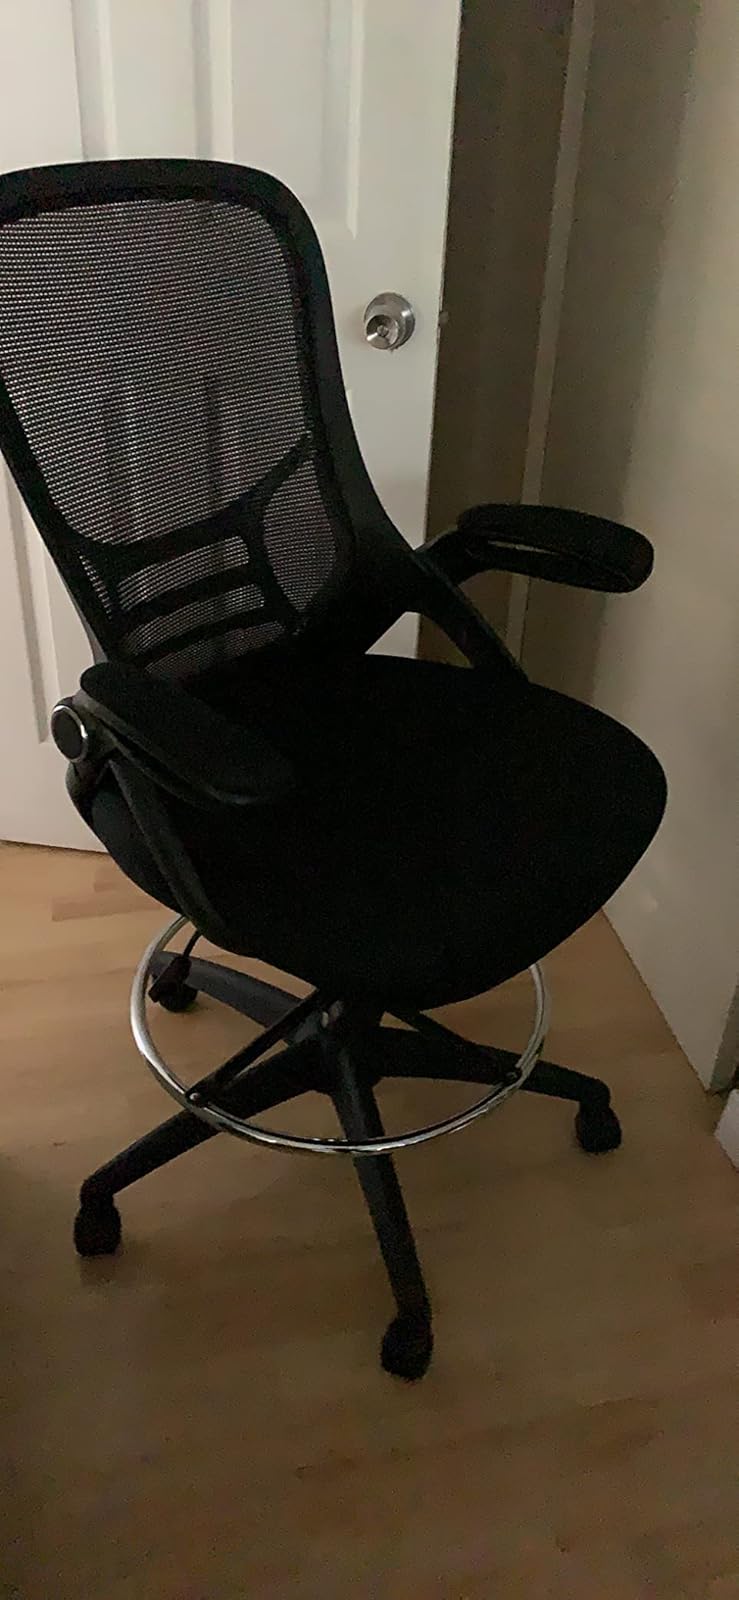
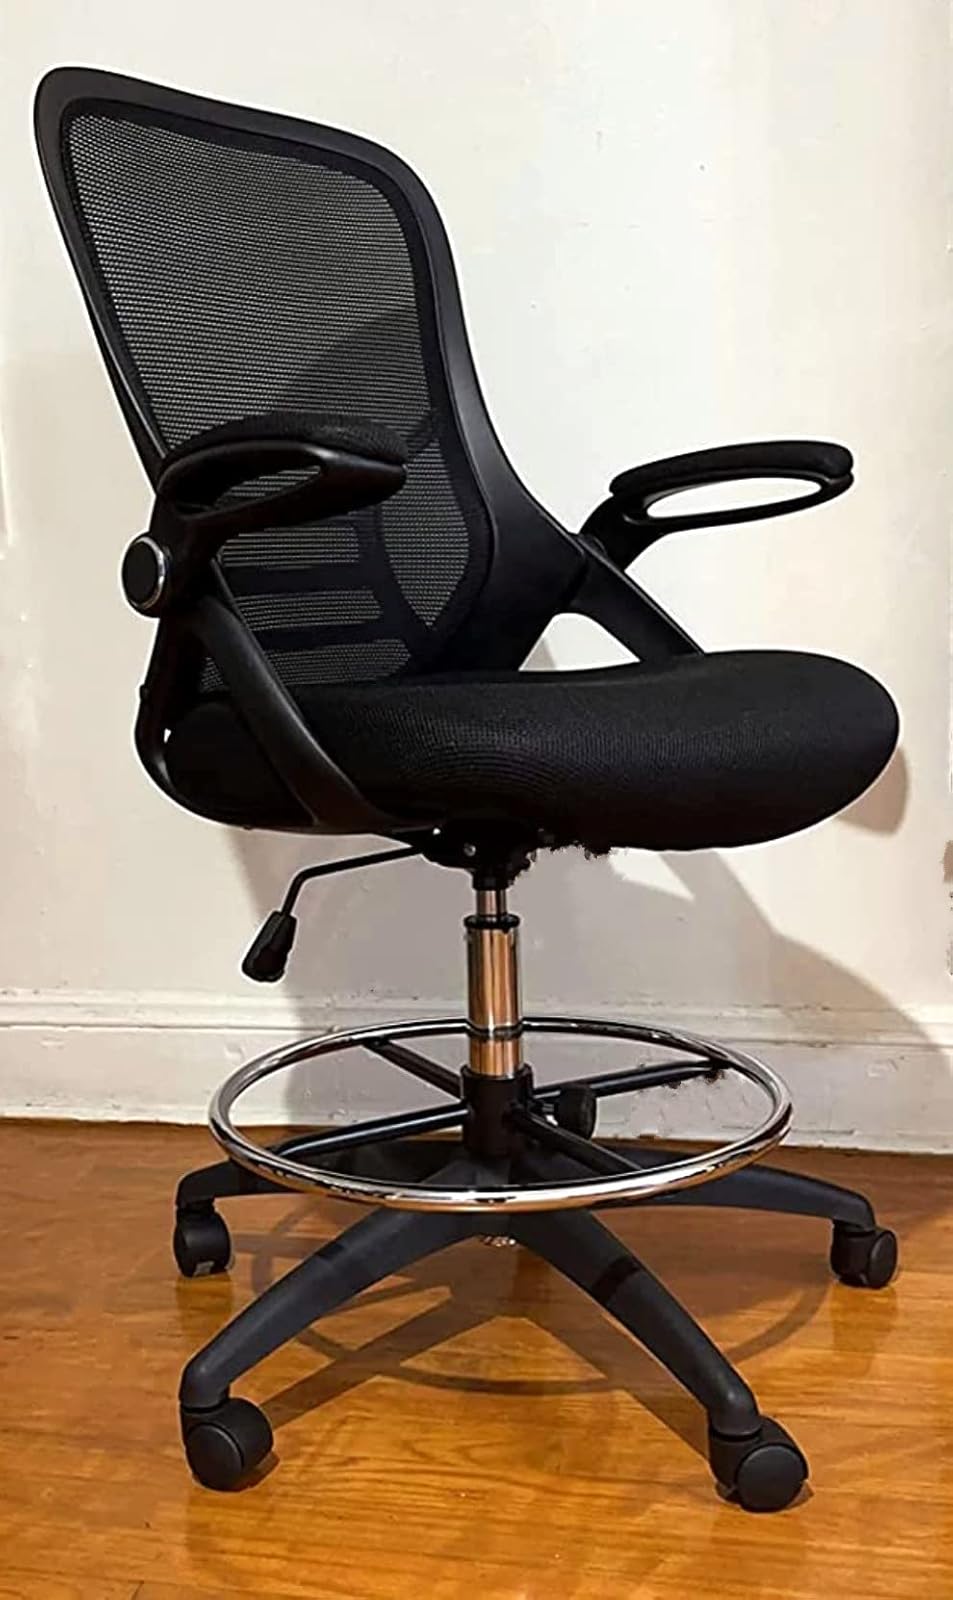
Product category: items_chair
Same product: yes